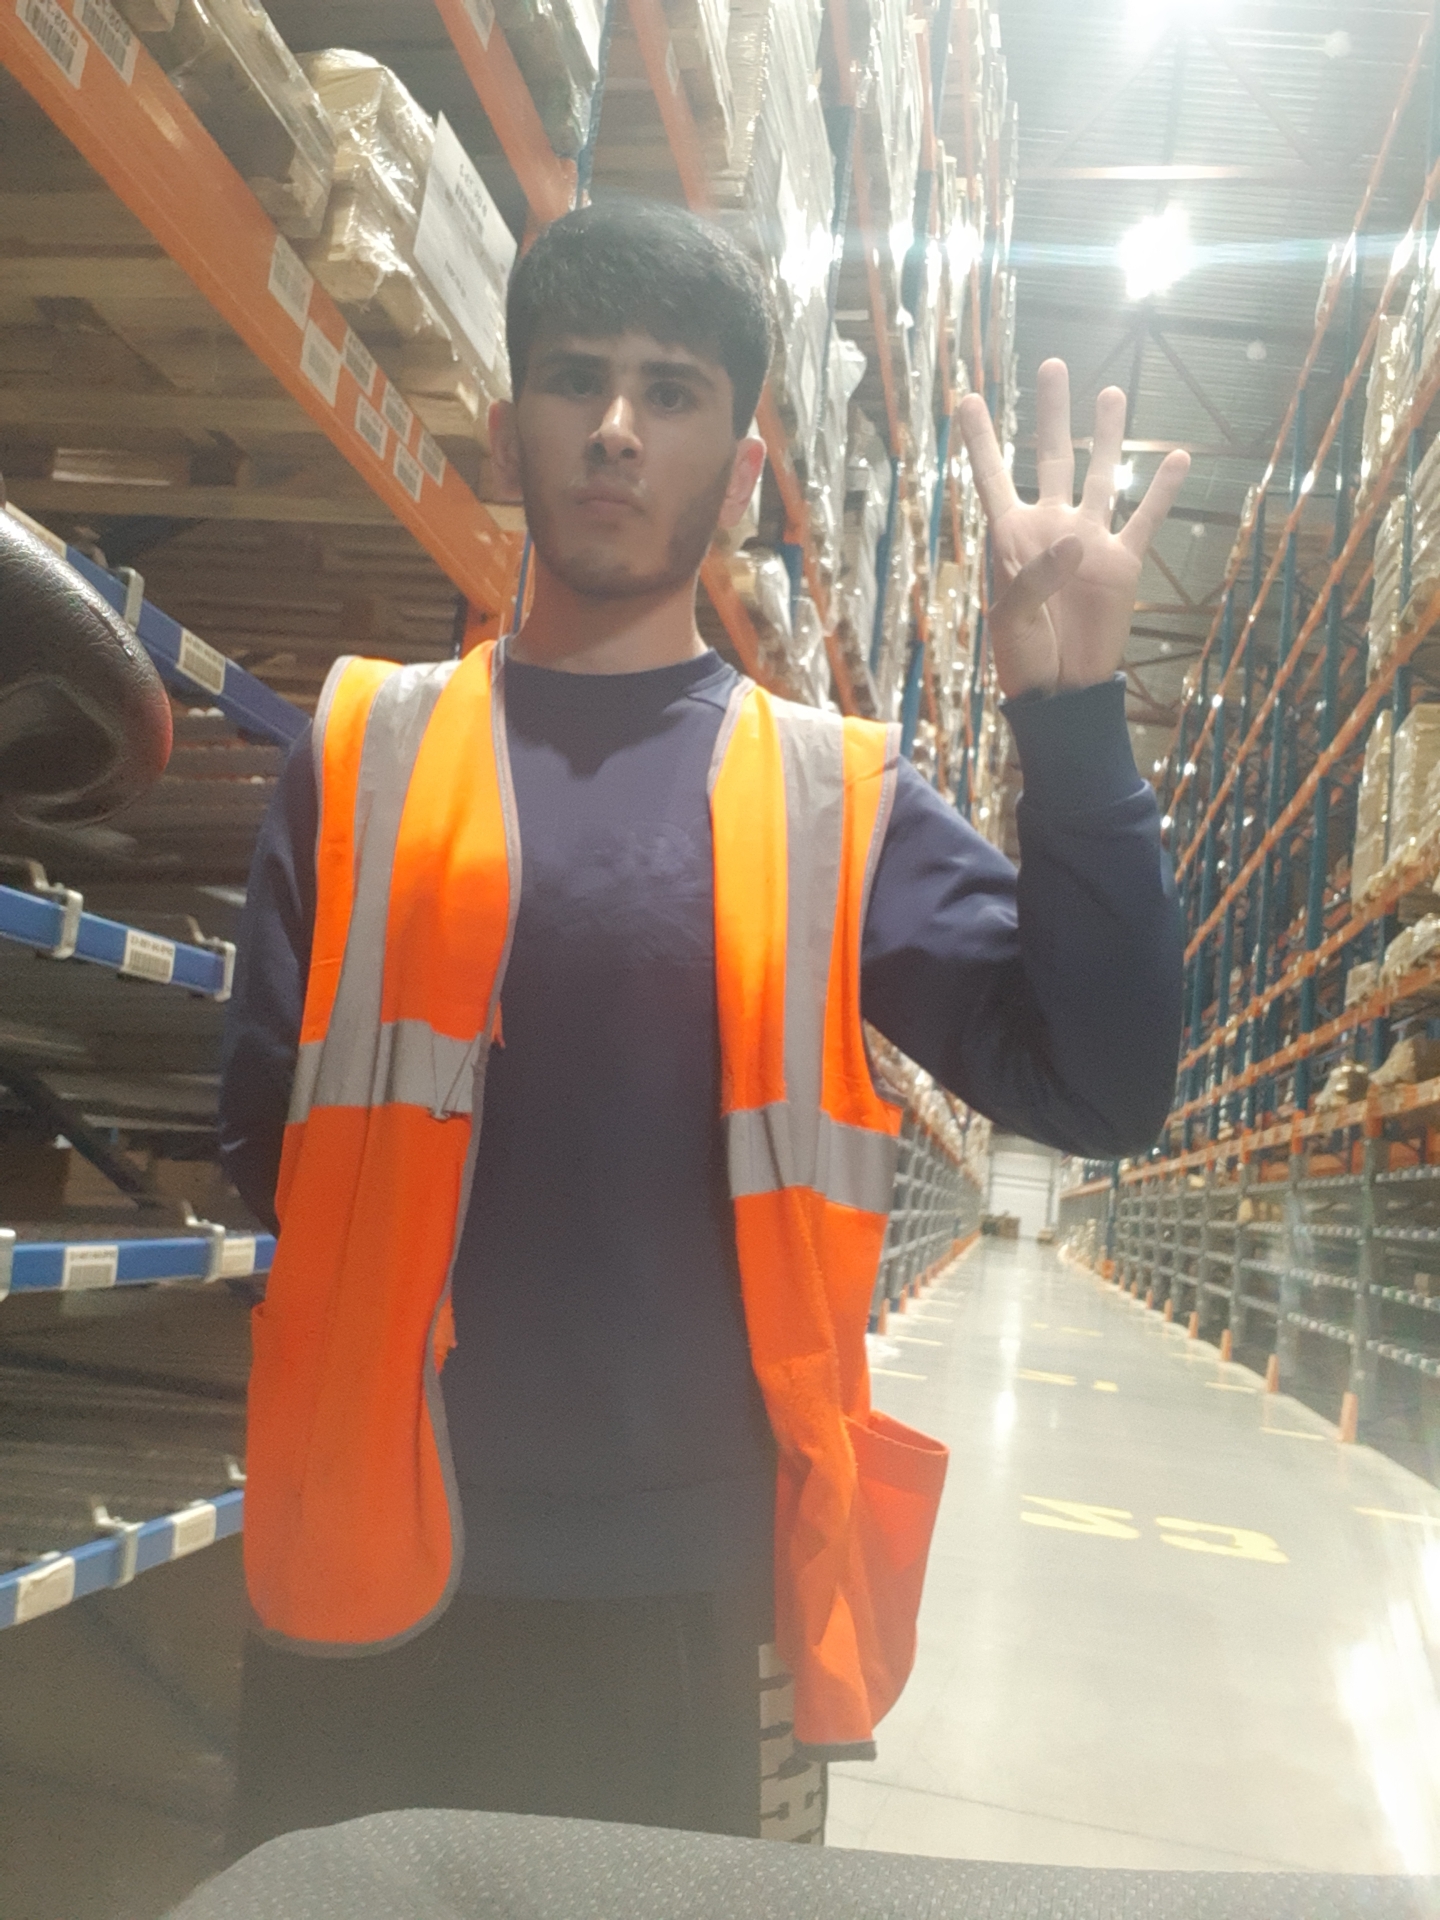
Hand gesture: four